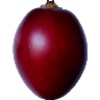
Label: Tamarillo 1